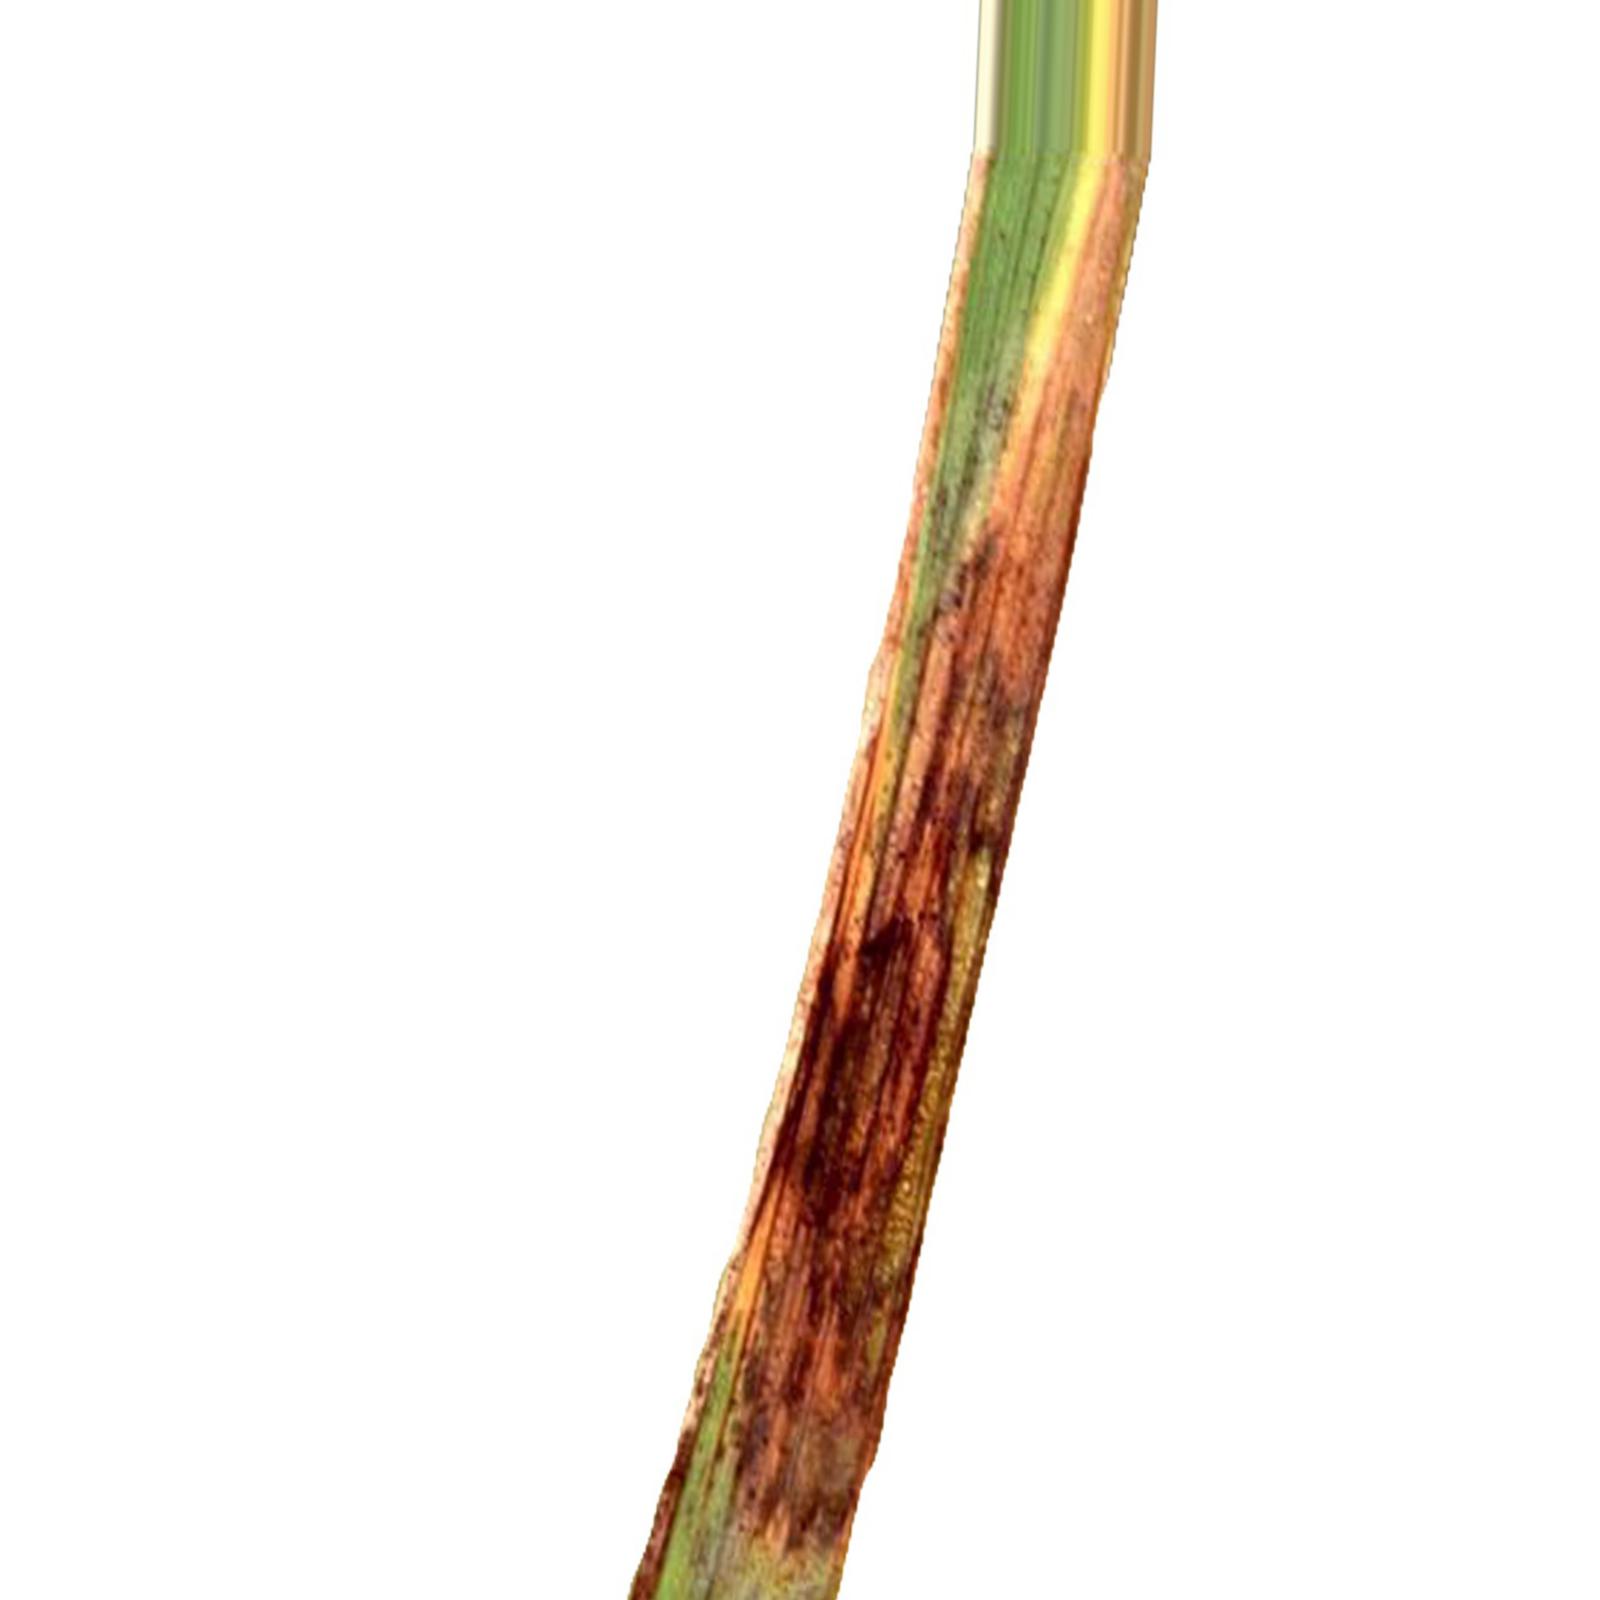
Nhãn: Bệnh Cháy lá ( Leaf scald )